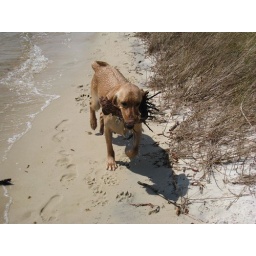
Campbell and Sabina playing at the beach in front of the house